Vinegar

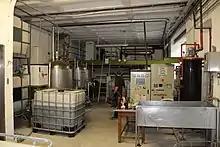
Fast aerobic fermentation stainless steel vessels

The word "vinegar" arrived in Middle English from Old French ("vyn egre"; sour wine), which in turn derives from Latin: (wine) + (neuter gender of , sour). Vinegar was formerly also called .